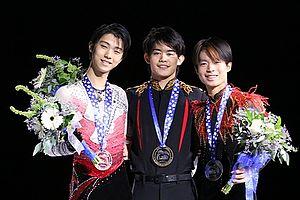
Le Skate America est une compétition internationale de patinage artistique qui se déroule aux États-Unis au cours de l'automne. Il accueille des patineurs amateurs de niveau senior dans quatre catégories: simple messieurs, simple dames, couple artistique et danse sur glace.